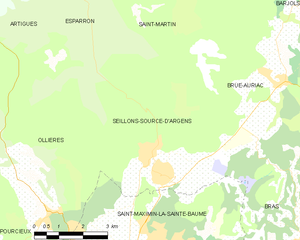
Carte des communes françaises Seillons-Source-d'Argens